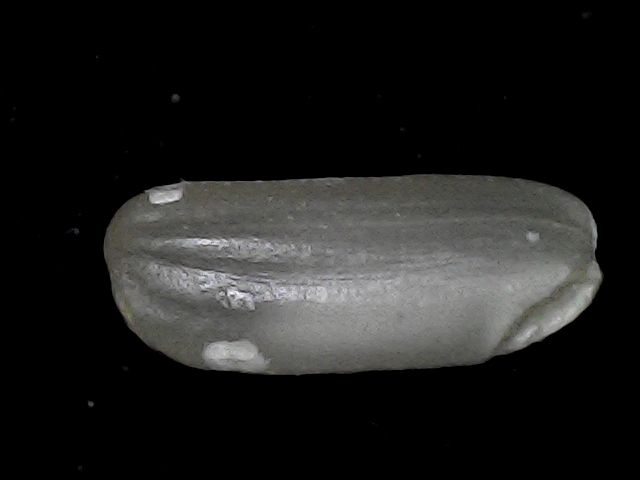
Rice variety: BD79